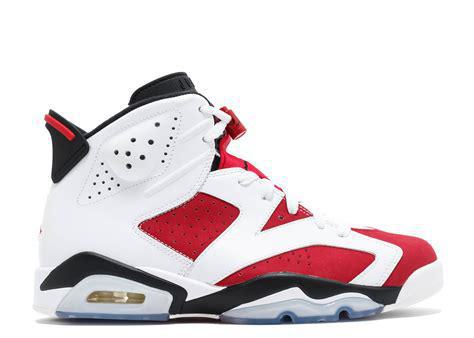
Brand: Jordan
Model: 6 Retro